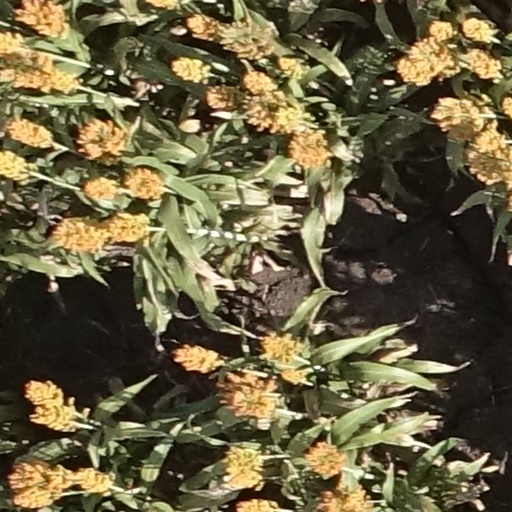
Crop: sorghum